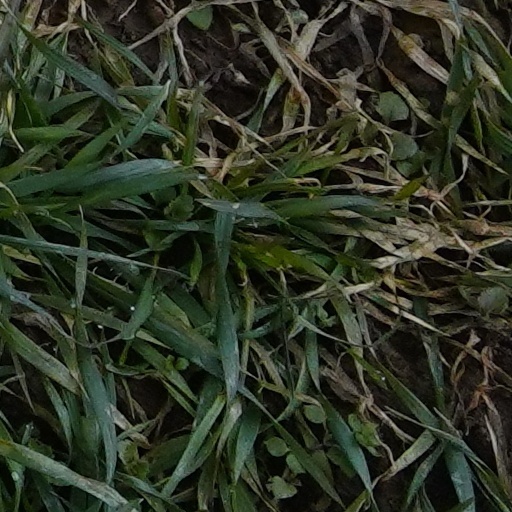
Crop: wheat